Circuit design

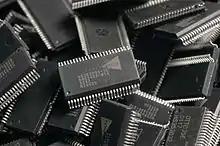
Microchips

The process of circuit design begins with the specification, which states the functionality that the finished design must provide but does not indicate how it is to be achieved . The initial specification is a technically detailed description of what the customer wants the finished circuit to achieve and can include a variety of electrical requirements, such as what signals the circuit will receive, what signals it must output, what power supplies are available and how much power it is permitted to consume. The specification can (and normally does) also set some of the physical parameters that the design must meet, such as size, weight, moisture resistance, temperature range, thermal output, vibration tolerance, and acceleration tolerance.